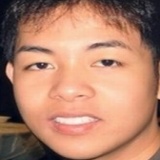
ca sĩ Quang Lê